Battle of Antietam

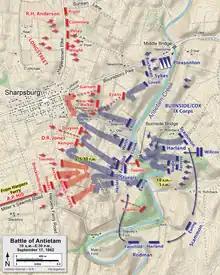
map showing Union attacking from east but getting repelled after some progress

Leading off the fourth attack of the day against the sunken road was the Irish Brigade of Brigadier General Thomas F. Meagher. As they advanced with emerald green flags snapping in the breeze, a regimental chaplain, Father William Corby, rode back and forth across the front of the formation shouting words of conditional absolution prescribed by the Roman Catholic Church for those who were about to die. The mostly Irish immigrants lost 540 men to heavy volleys before they were ordered to withdraw.